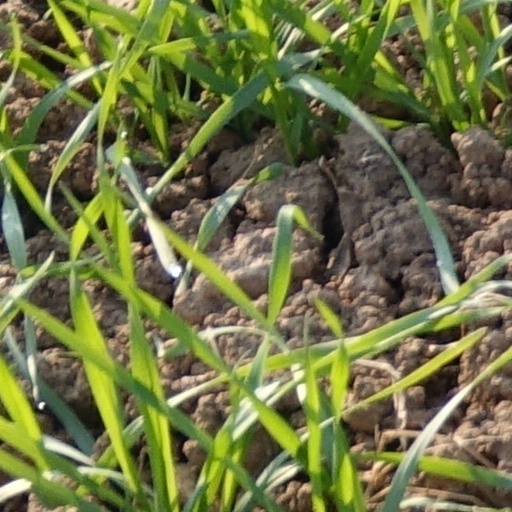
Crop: wheat